Heidesheim am Rhein

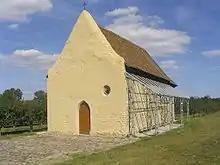
Saint George's Chapel

When France annexed the Rhine's left bank in 1797, Saint George's Chapel passed to the state. The tithes were abolished, and the pilgrimages suspended. When it was announced that the job of tearing the chapel down was to be auctioned to the highest bidder, the Heidesheim dwellers sprang to the chapel's defence: The president of the church board, the mayor and the parish priest asked the prefect of the department of Donnersberg, Jeanbon St. André, to relinquish Saint George's Chapel to the Church. The motion was granted.